The Mandarin's Son

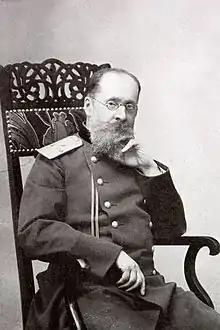
Composer César Cui

The Mandarin's Son ("Сын мандарина" in Cyrillic; "Syn mandarina" in transliteration) is comic opera in one act by César Cui, composed in 1859. The libretto, which includes spoken dialogue, was written by Viktor Krylov.